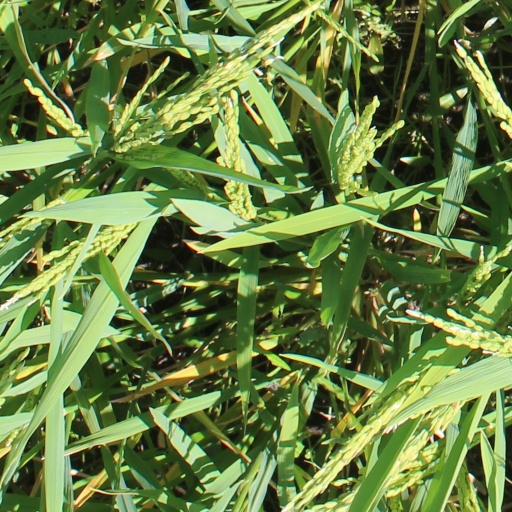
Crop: rice